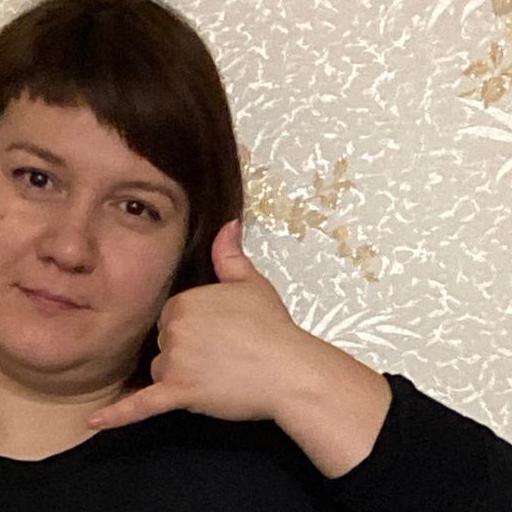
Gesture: call